Tarquinia

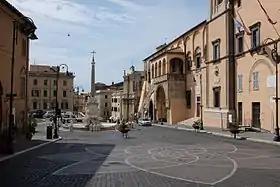
Tarquinia's town square, with the city hall (Palazzo Comunale) on the right.

The Etruscan and Roman city is situated on the long plateau of La Civita to the north of the current town.